Demountable Rack Offload and Pickup System

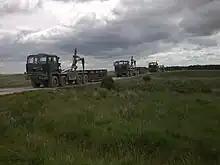
MMLC near Catterick, 2009

The Demountable Rack Offload and Pickup System (DROPS) was a family of logistics vehicles formerly operated by the British Army, which consisted of two vehicle types: